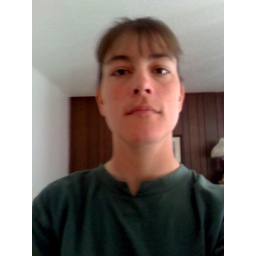
momma in green shirt